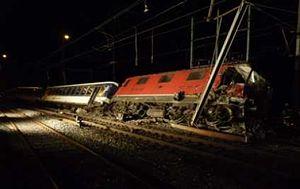
Cette liste d'accidents ferroviaires en Suisse est une liste non exhaustive des accidents de chemin de fer survenus en Suisse.